Lane Frost

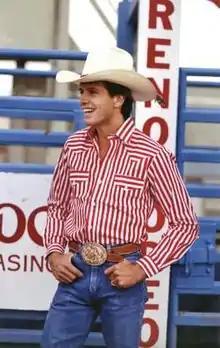
Lane Frost at a rodeo event

Lane Clyde Frost (October 12, 1963 – July 30, 1989) was an American professional rodeo cowboy who specialized in bull riding, and competed in the Professional Rodeo Cowboys Association (PRCA). He was the 1987 PRCA World Champion bull rider. He was also the only rider ever to score a qualified ride on Red Rock, the 1987 PRCA Bucking Bull of the Year.